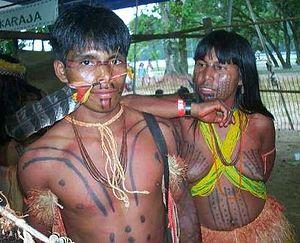
Les Amérindiens, Indiens d'Amérique, Indiens, Autochtones ou encore membres des Premières Nations, aborigènes, natifs américains ou Autochtones américains, sont les habitants de l'Amérique avant la colonisation européenne et leurs descendants. La présence humaine dans cette partie du monde remonte au Paléolithique. En 1492, ils occupent la totalité des Amériques : Amérique du Nord, Amérique centrale, Amérique du Sud, ainsi que les Caraïbes.
Les peuples indigènes du Brésil comprennent un grand nombre de groupes ethniques distincts qui habitaient la région avant l'arrivée des Européens aux environs de 1500. À la suite de Christophe Colomb, qui croyait avoir atteint les Indes orientales. Les premiers explorateurs portugais les appelèrent Indiens, un nom encore utilisé au Brésil.